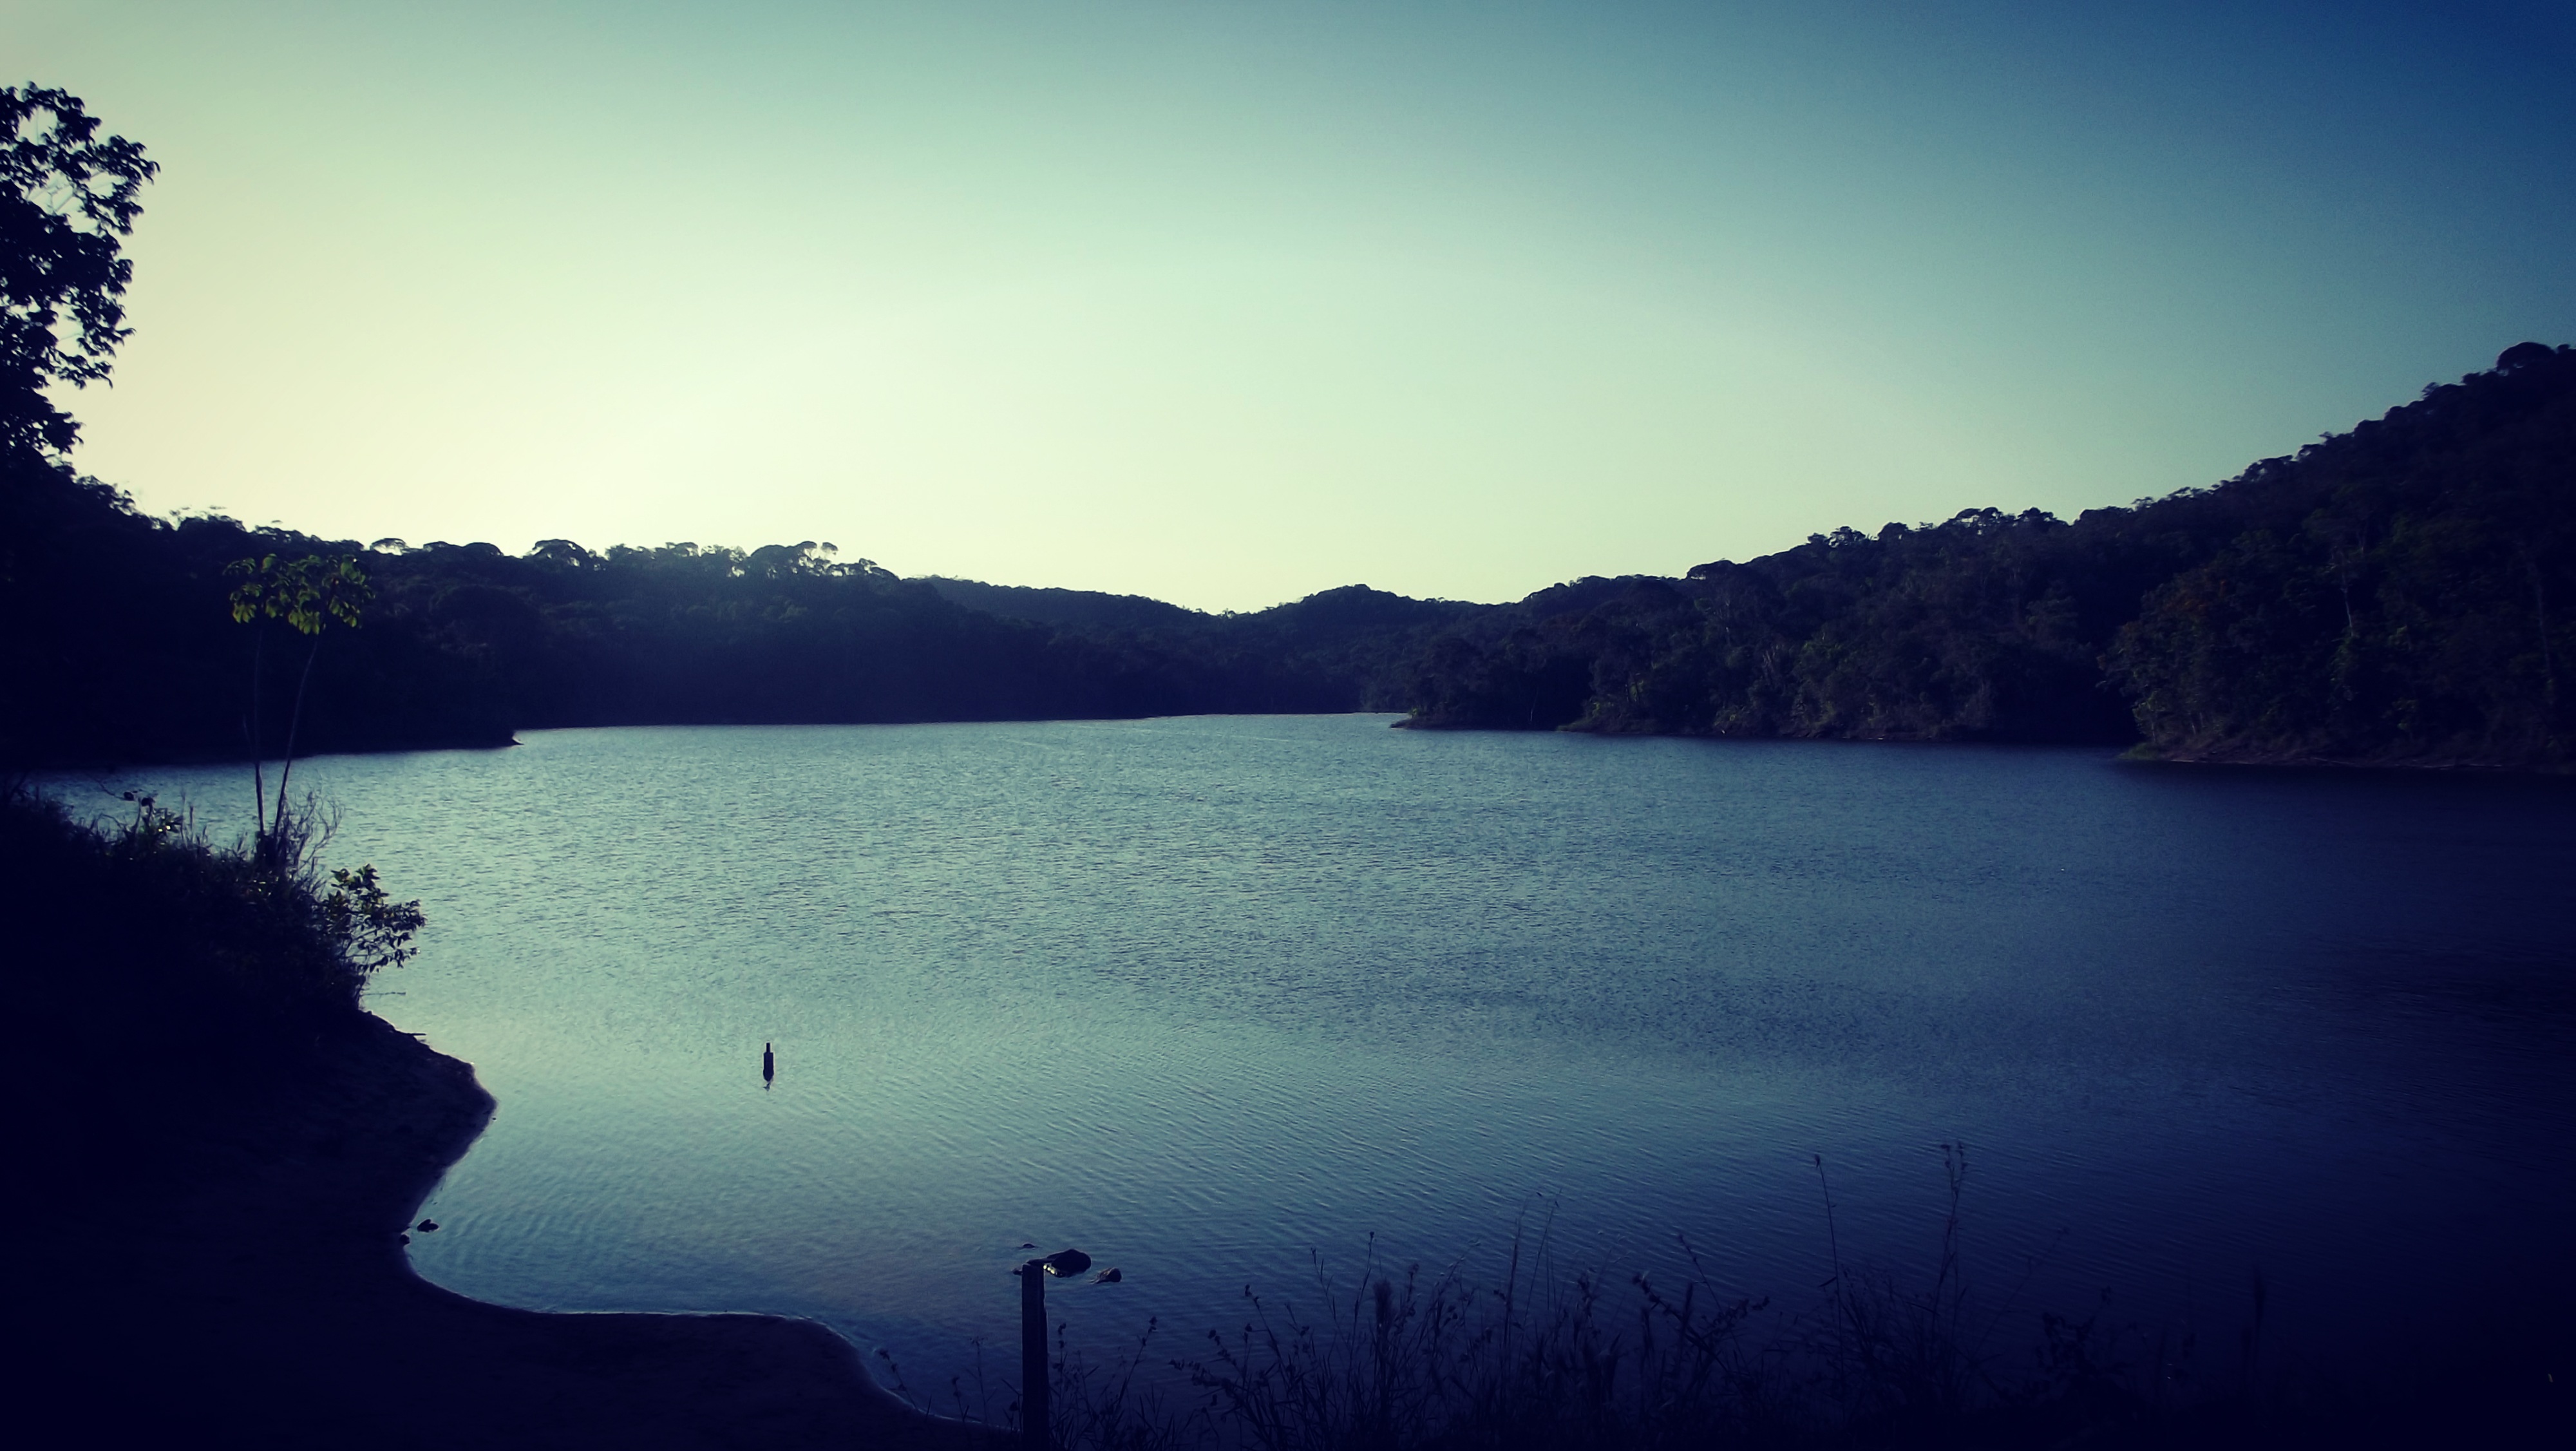
landscape, sea, water, nature, horizon, mountain, cloud, sunrise, sunset, morning, lake, dawn, river, dusk, evening, reflection, peace, think, reservoir, body of water, brazil, loch, harmony, atmospheric phenomenon